Scarlett Point Lighthouse

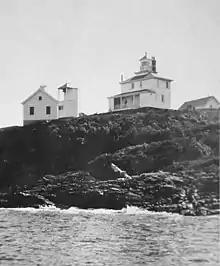
Scarlett Point Lighthouse just before bell tower demolished in 1915

In 1909 a fog bell was installed at Scarlett Point, even though fog bells had a problem with low range and were mostly decommissioned in England around 1905, Canada and the United States continued to use them until the 1960s. The 1909 lightkeeper's son, Robert Vivian Hunt, said "There was a weight on a rope and you'd pull the weight up to the ceiling. As it came down, it turned the gears that swung the hammer against the bell. It was good for about half-an-hour, then it would have to be pulled up again."